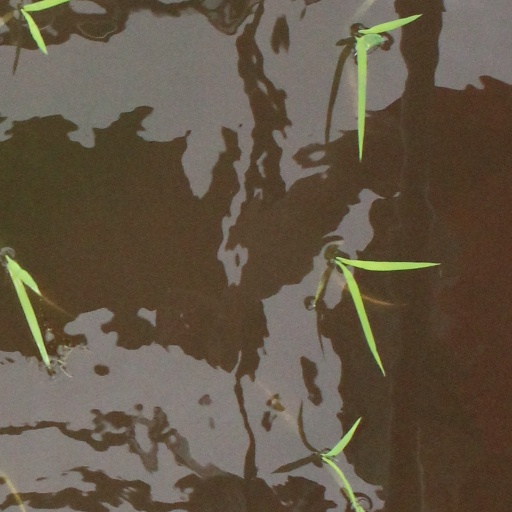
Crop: rice